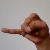
The image shows a hand gesture representing the letter 'J' in Indian Sign Language.